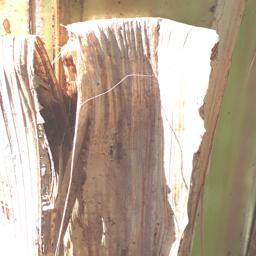
Label: BACTERIAL SOFT ROT